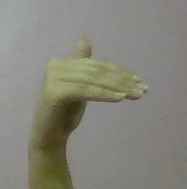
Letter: khaa